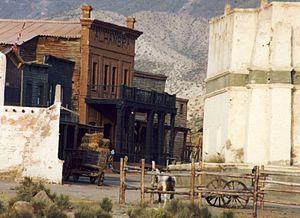
Le Bon, la Brute et le Truand est un film germano-hispano-italien réalisé par Sergio Leone et sorti en 1966. Parmi les plus célèbres westerns de l'histoire du cinéma, il est considéré comme la quintessence du style « western spaghetti ».
Fort Bravo, anciennement Texas Hollywood, situé à Tabernas dans le désert de Tabernas en Espagne, est l'un des trois villages-décors de western encore debout et le seul toujours en activité pour le cinéma.